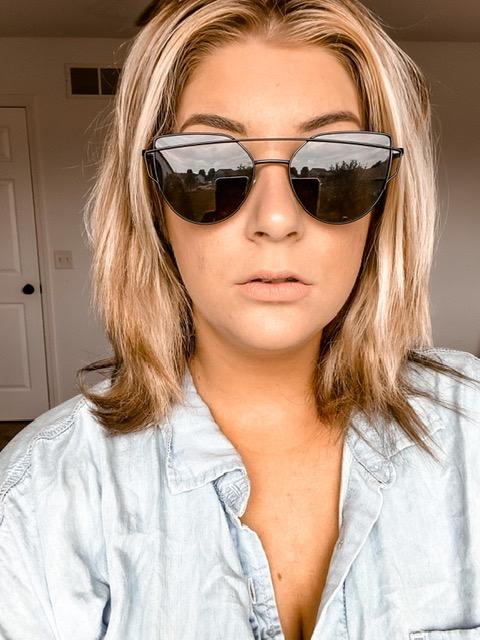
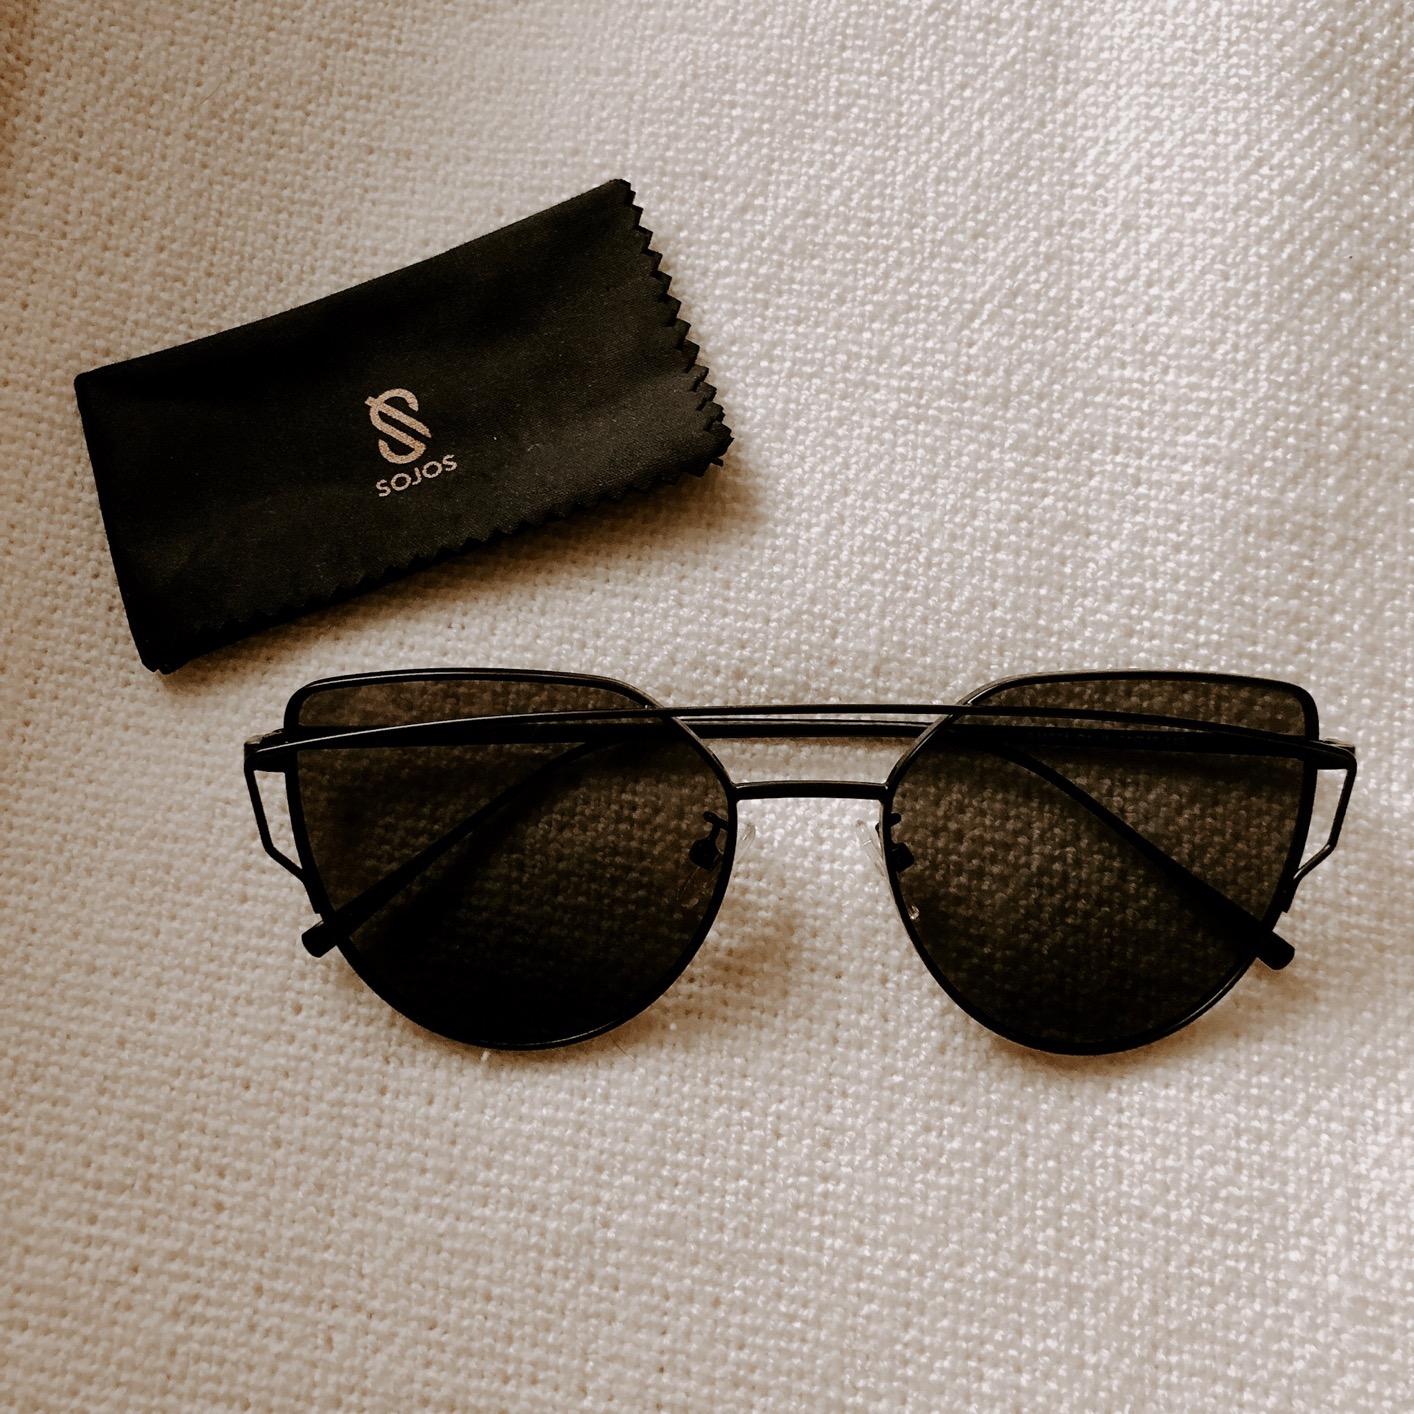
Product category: accessories_sunglasses
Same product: yes